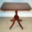
Label: table